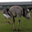
Label: bird